Chitravathi River

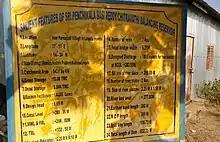
Details of Chitravati Balancing Reservoir at Parnapalli

The Chitravathi is an inter-state river in southern India that is a tributary of the Penna River. Rising in Karnataka, it flows into Andhra Pradesh and its basin covers an area of over 5,900 km. The pilgrim town of Puttaparthi is located on its banks.